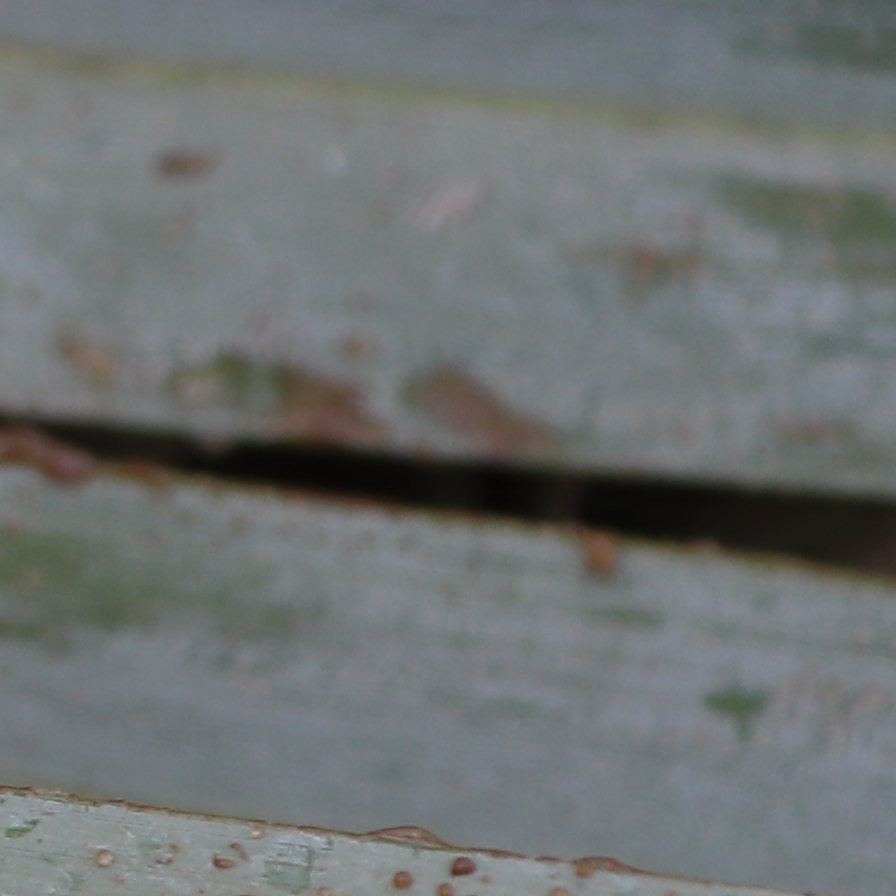
Label: Honey